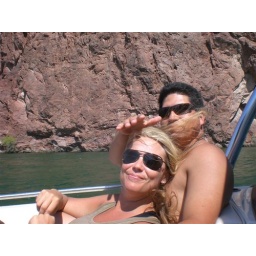
we are now in this sweet canyon area, the water was super blue-green